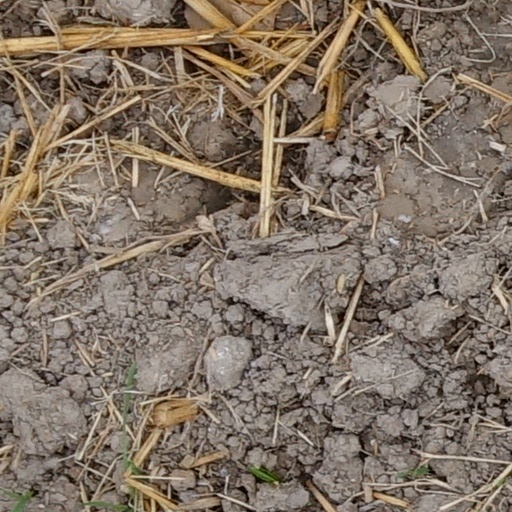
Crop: wheat